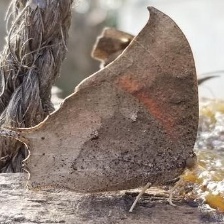
Species: TROPICAL LEAFWING